Alwi Shihab

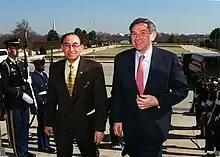
Indonesian Minister of Foreign Affairs Alwi Shihab (left) is escorted through an honor cordon and into the Pentagon by Deputy Secretary of Defense Paul Wolfowitz on March 12, 2001

In 2002 he became adjunct professor for graduate programs at the University of Indonesia and currently is a member of Universitas Indonesia (UI) Board of Trustees.